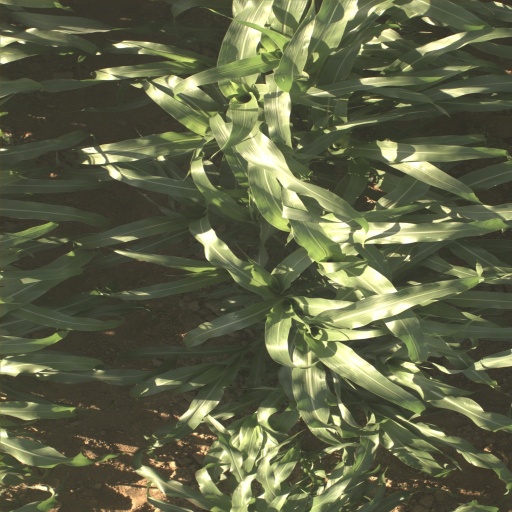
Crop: sorghum